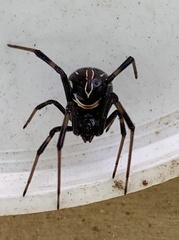
Species: Lactrodectus_hesperus